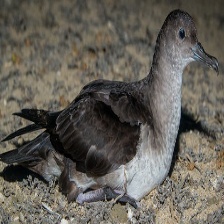
Species: BLACK VENTED SHEARWATER
Scientific name: PUFFINUS OPISTHOMELA